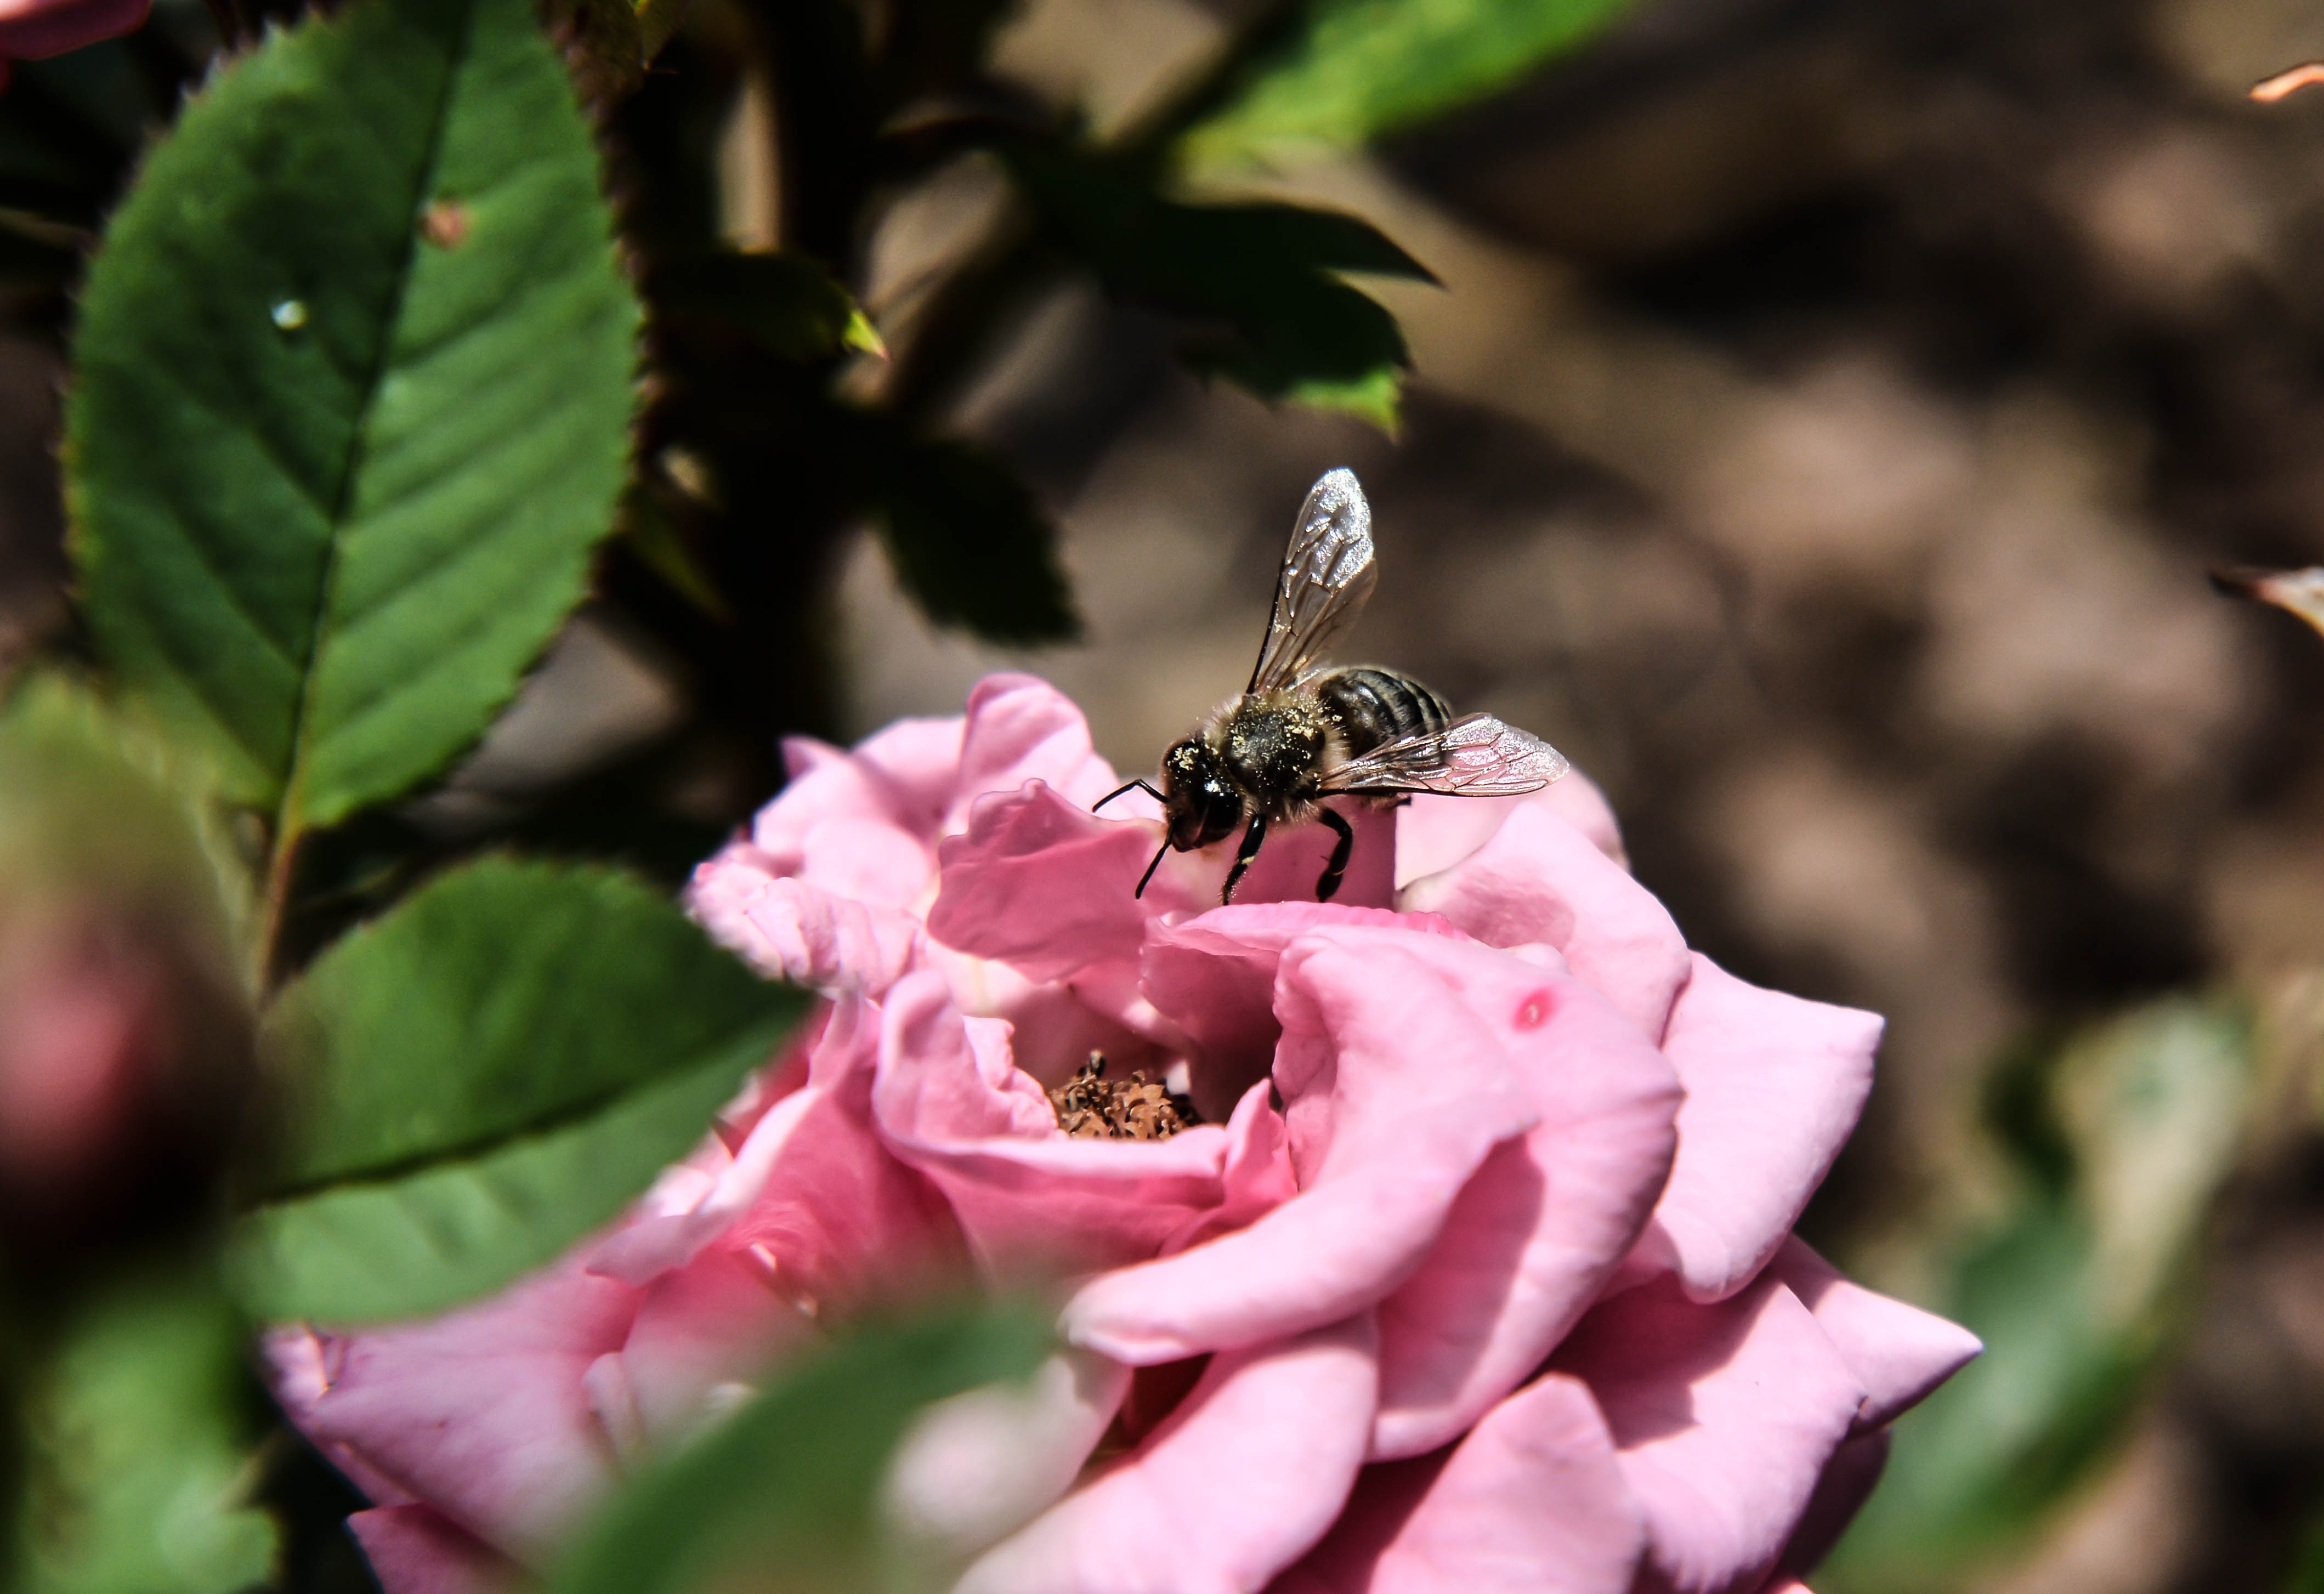
nature, branch, blossom, plant, photography, leaf, flower, petal, rose, insect, botany, flora, fauna, invertebrate, close up, bee, macro photography, flowering plant, pollinator, land plant, membrane winged insect